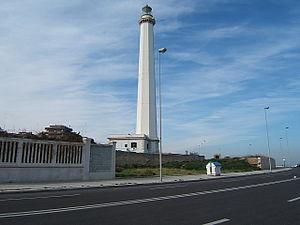
Bari est une ville italienne de plus de 315 000 habitants, chef-lieu de la ville métropolitaine de Bari et de la région des Pouilles, sur la côte adriatique.